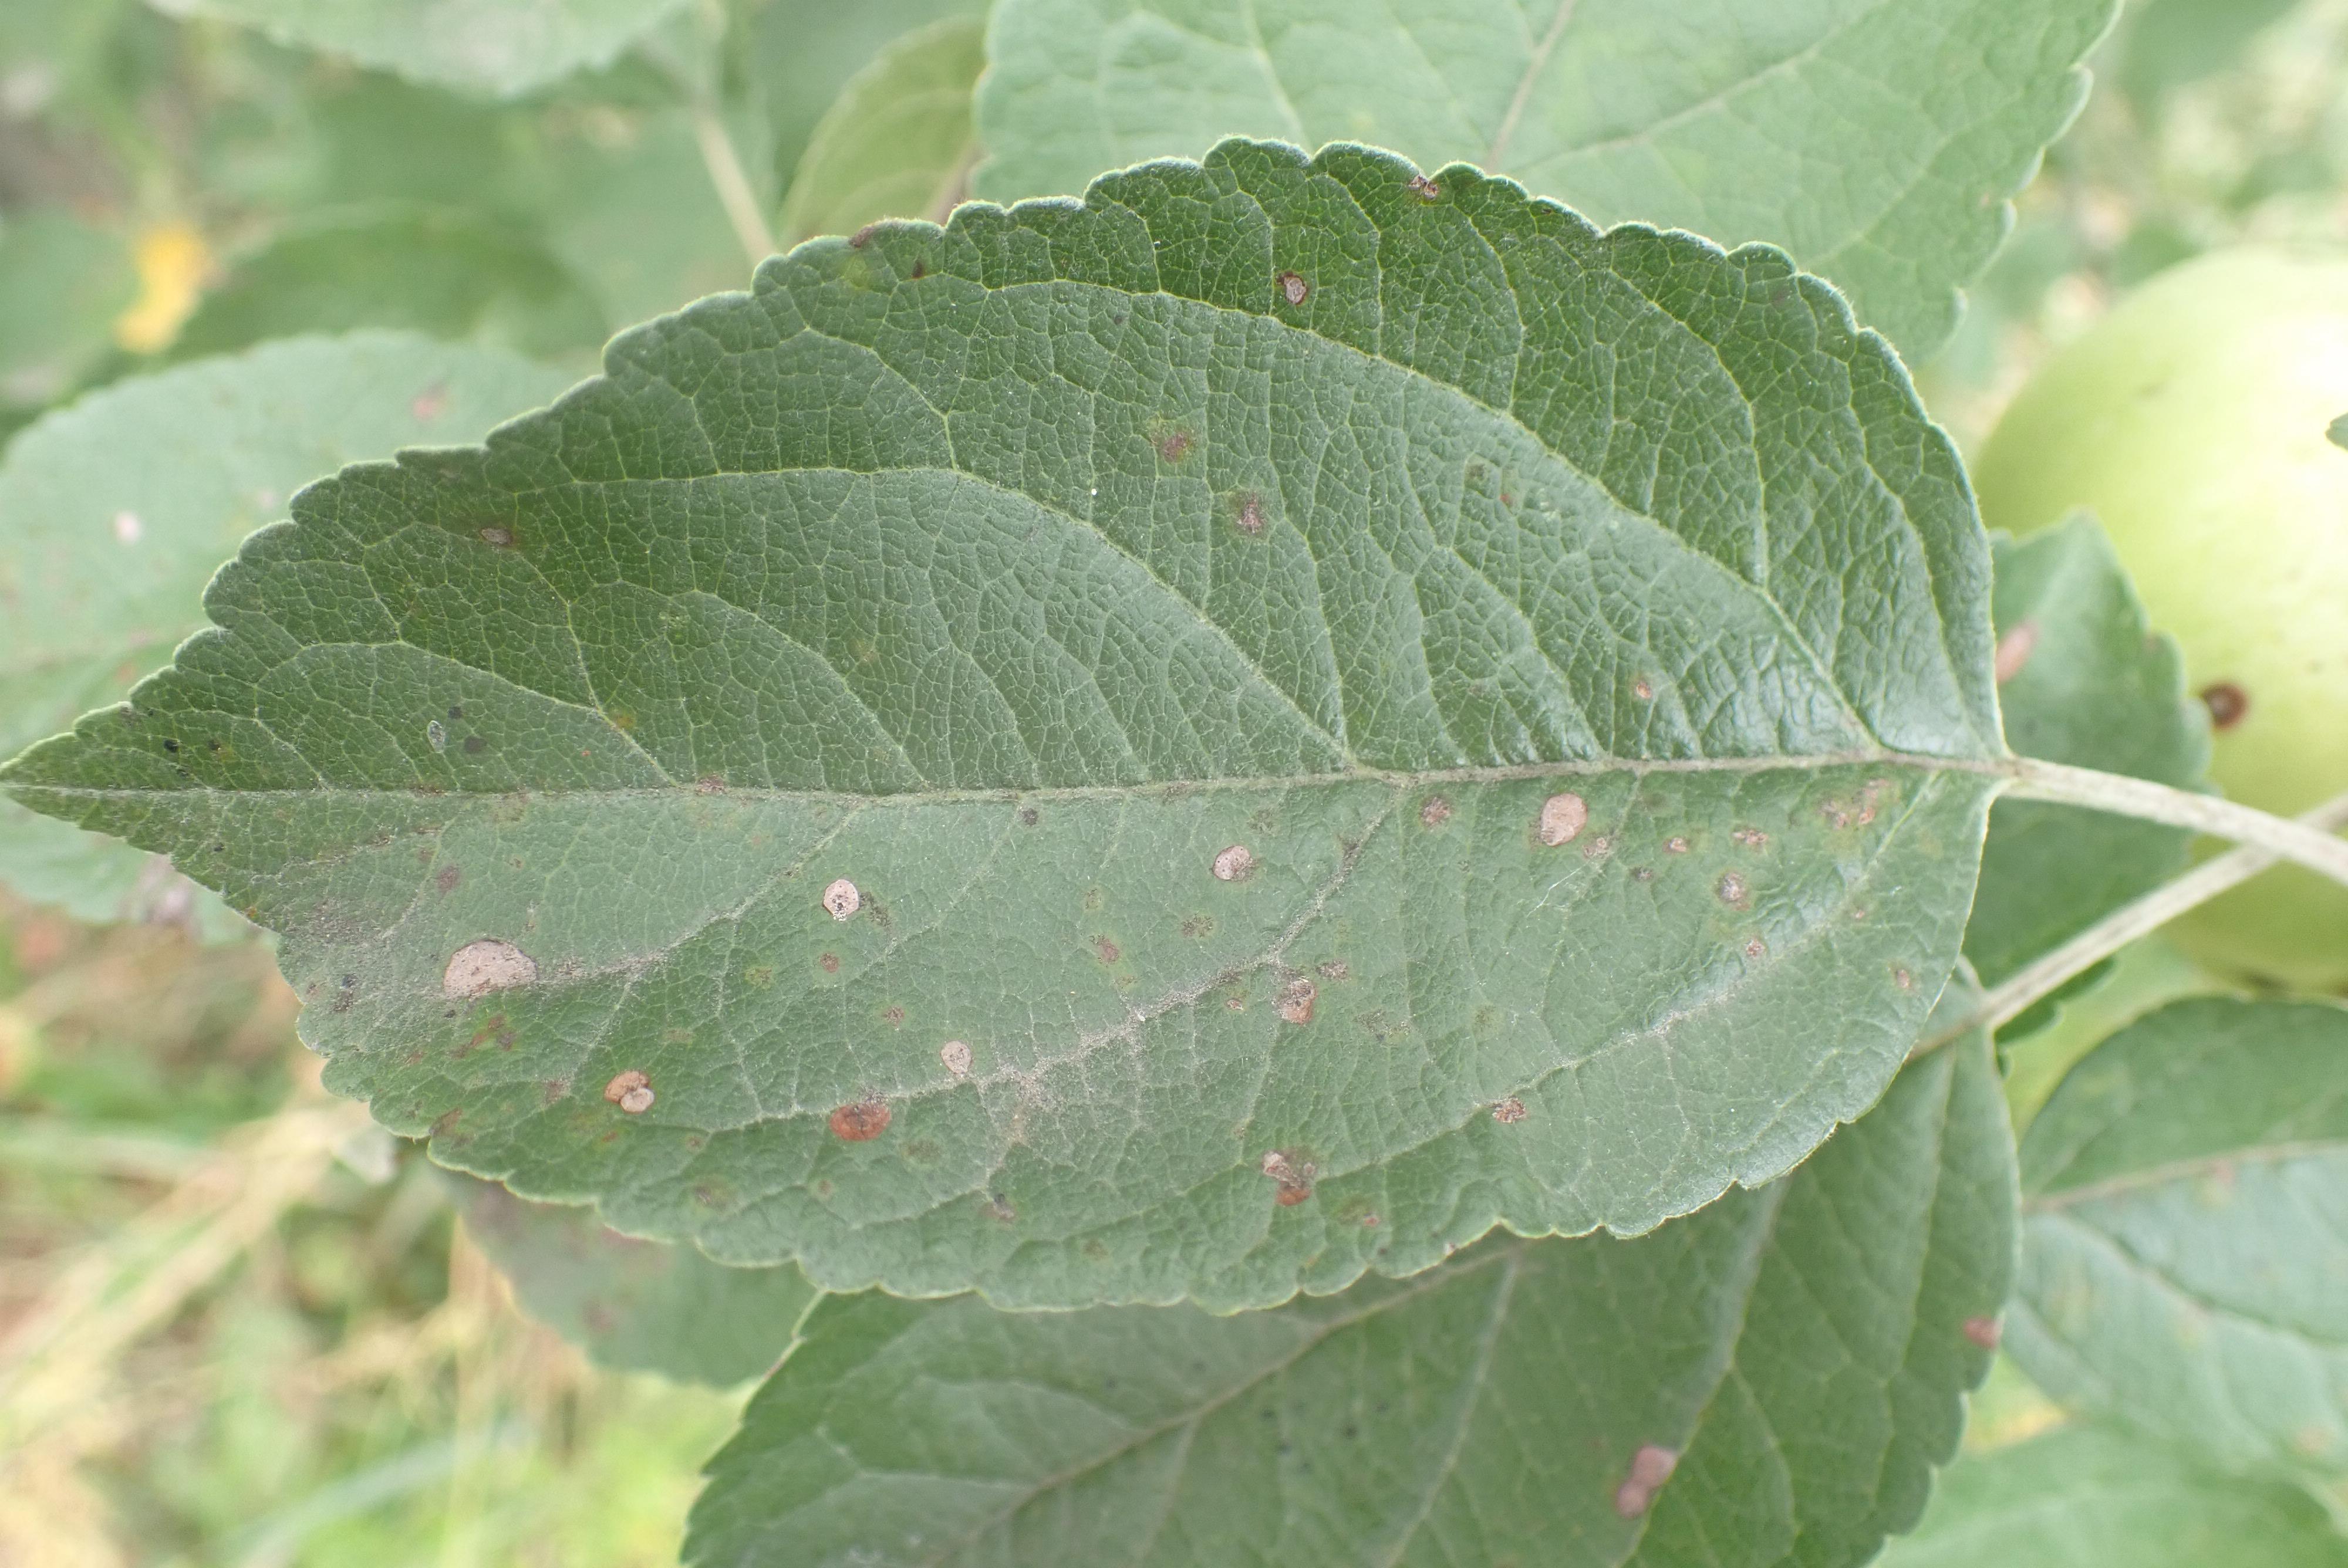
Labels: scab, frog_eye_leaf_spot